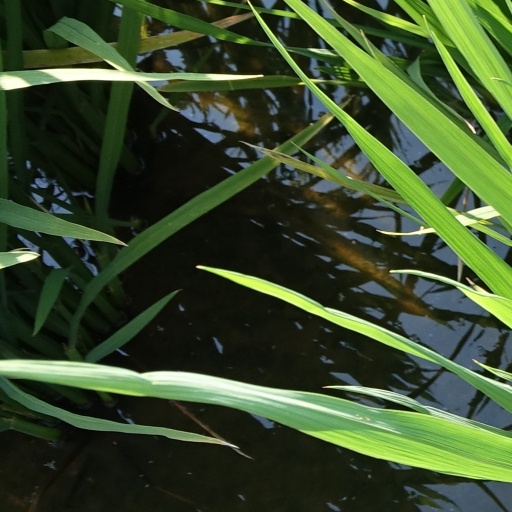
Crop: rice